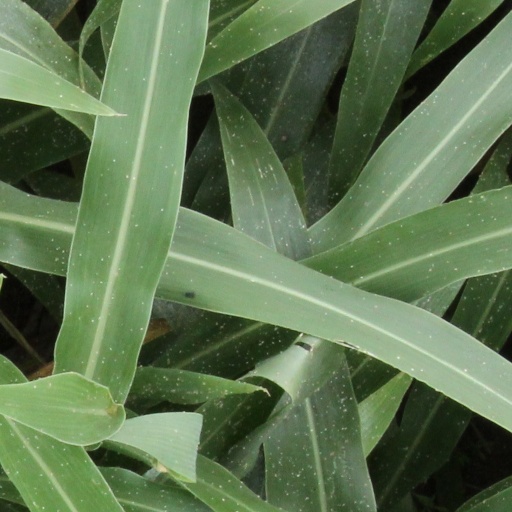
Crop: sorghum